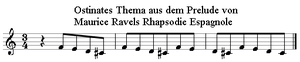
La Rapsodie espagnole est une suite pour orchestre composée par Maurice Ravel en 1907.